Skynet (video game)

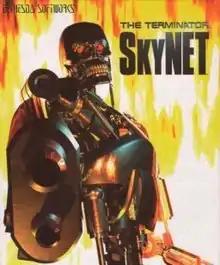
European cover art

Skynet (known in Europe as The Terminator: Skynet − stylized as SkyNET) is a 1996 first-person shooter video game developed by Bethesda Softworks based on the "Terminator" franchise. It was intended as an expansion pack for the predecessor "", but was adapted into a standalone product.